Striated worm-lizard

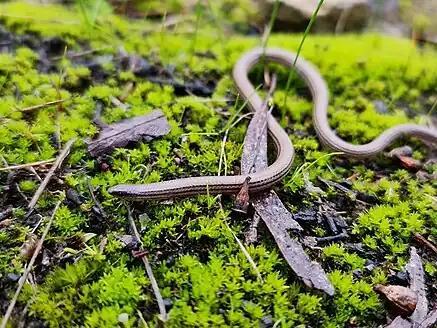
"Aprasia striolata" - Striated worm-lizard

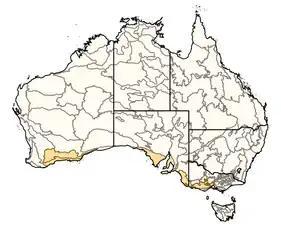
Map showing the distribution of the Striated worm-lizard ("Aprasia striolata").

Two isolated populations appear to exist: one is the south-west of Western Australia and the other extending from western Victoria to the Eyre Peninsula in South Australia.